Myat Phaya Lat

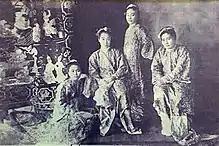
The four daughters of King Thibaw, Myat Phaya Galay, Myat Phaya Gyi, Myat Phaya Lat, Myat Phaya

The princess was married on 20 February 1917 at the Collector's Bungalow, Ratnagiri, Bombay, India, to Khin Maung Lat (Burma Raja Sahib), Private Secretary to Ex-King Thibaw, sometime Officer in the Indian Police, a nephew of King Thibaw and son of the Duke and Duchess of Ngape and Mindat. She died on 4 April 1956 at Kalimpong, India, having adopted the son of her Nepalese maidservant, named Maung Lu Gy.